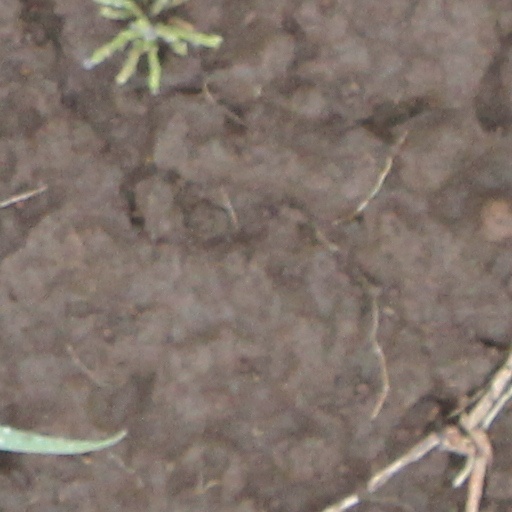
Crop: wheat